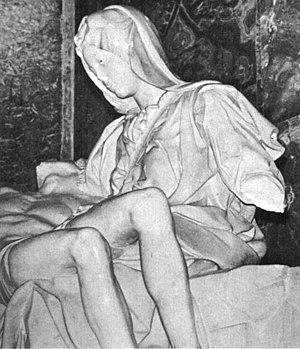
La Pietà est une statue en marbre de Michel-Ange de la basilique Saint-Pierre du Vatican à Rome, représentant le thème biblique de la « Vierge Marie douloureuse », tenant sur ses genoux le corps du Christ descendu de la Croix avant sa Mise au tombeau, sa Résurrection et son Ascension. Elle est sculptée entre 1498 et 1499.